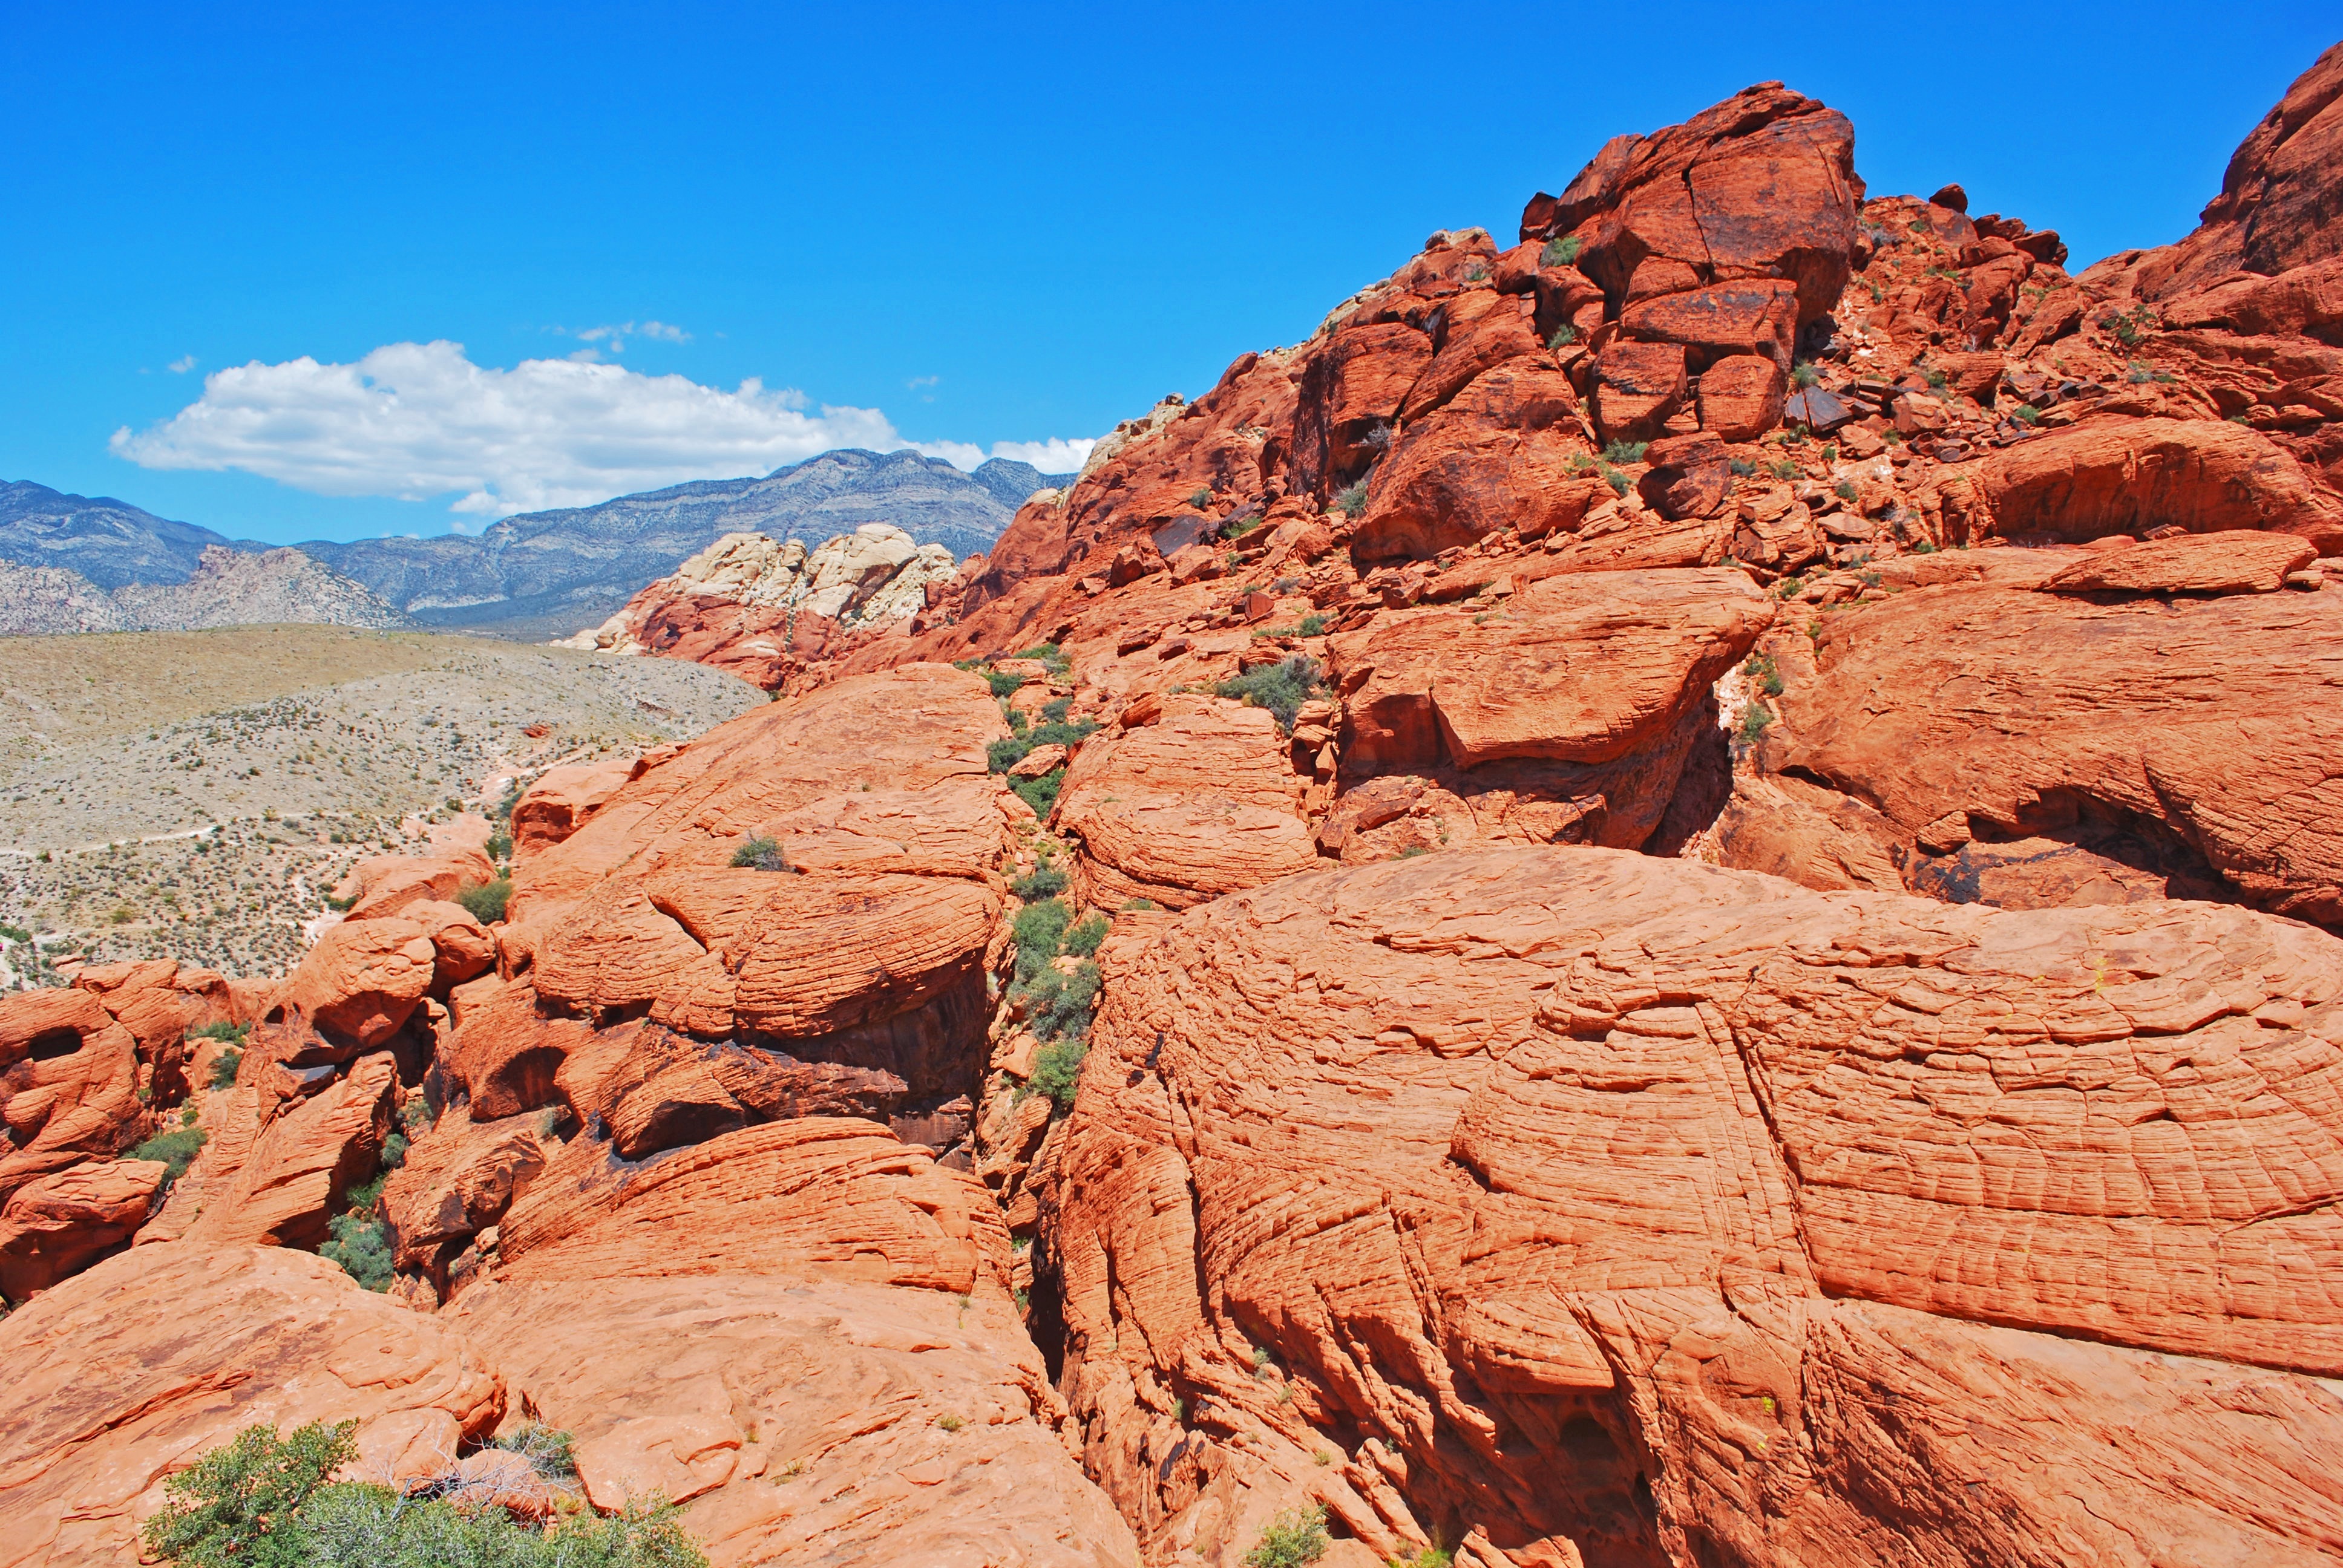
landscape, nature, rock, wilderness, mountain, desert, valley, stone, summer, formation, cliff, arch, red, scenic, natural, canyon, terrain, national park, rocks, outdoors, geology, cliffs, badlands, plateau, wadi, butte, landform, nature landscape, geographical feature